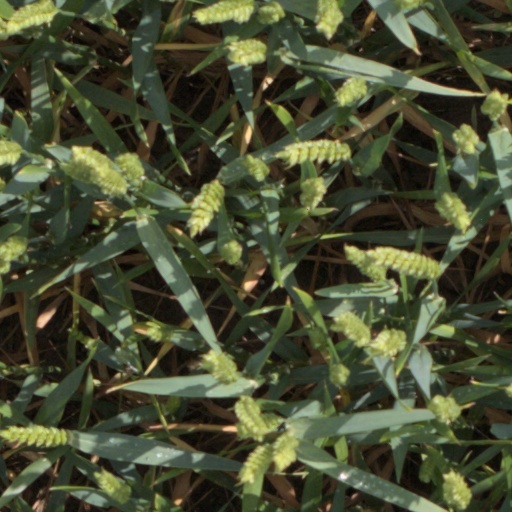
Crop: wheat